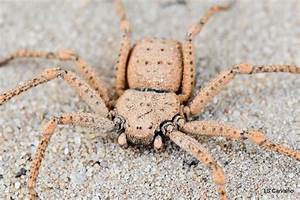
Label: ragno